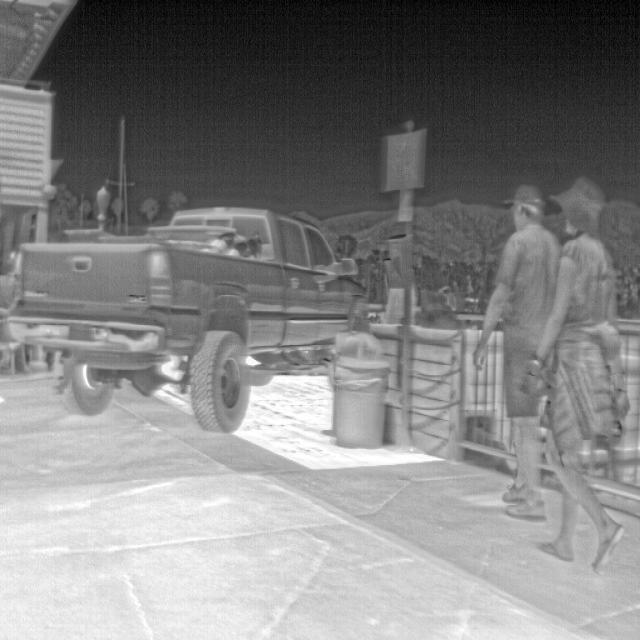
Detected objects:
label: person
label: person
label: person
label: person